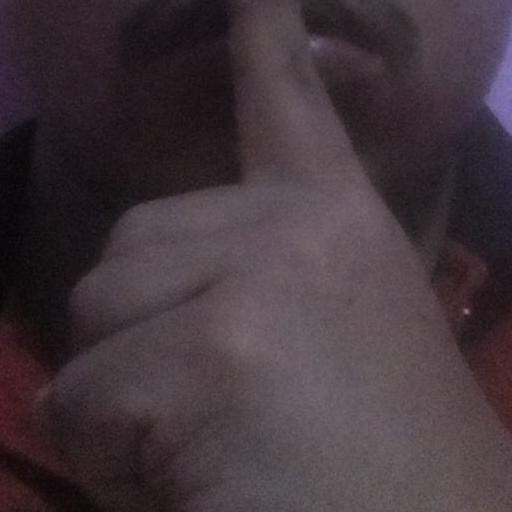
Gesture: mute